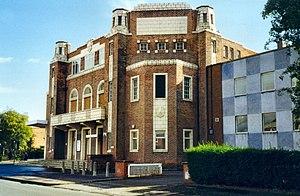
Verity Ann Lambert, officière de l'ordre de l'Empire britannique, est née le 27 novembre 1935 à Londres et morte le 22 novembre 2007. Elle fut une productrice de séries télévisées et de films anglaise. Elle est connue pour être la première productrice de la série de science-fiction Doctor Who, l'une des séries les plus célèbres de la culture populaire britannique. Elle est aussi la productrice de films et de séries telles que Adam Adamant Lives!, L'Homme que je suis, Rock Follies, Minder, Widows, G.B.H., Jonathan Creek et Love Soup.
Sydney Cecil Newman, OC est un producteur canadien de films et de télévision, qui joue un rôle majeur pour les émissions télévisées britanniques de la fin des années 1950 à la fin des années 1960. Après son retour au Canada en 1970, Newman est nommé directeur par intérim des programmes radiodiffusés pour le conseil de la radiodiffusion et des télécommunications canadiennes, puis chef de l'Office national du film du Canada. Il occupe également des postes importants au Canada Film Development Corporation, Société Radio-Canada et travaille comme conseiller auprès du Secrétaire d'État du Canada.